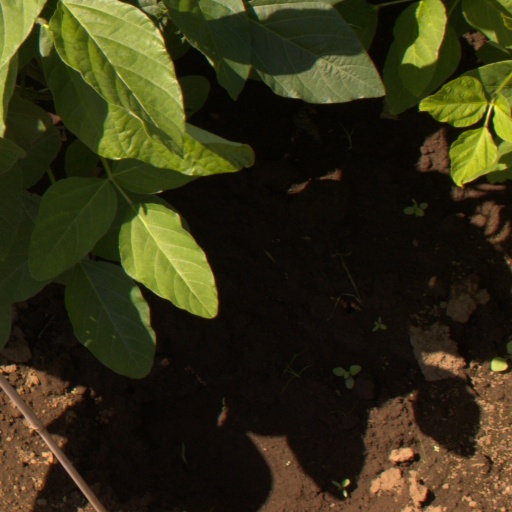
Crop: soybean